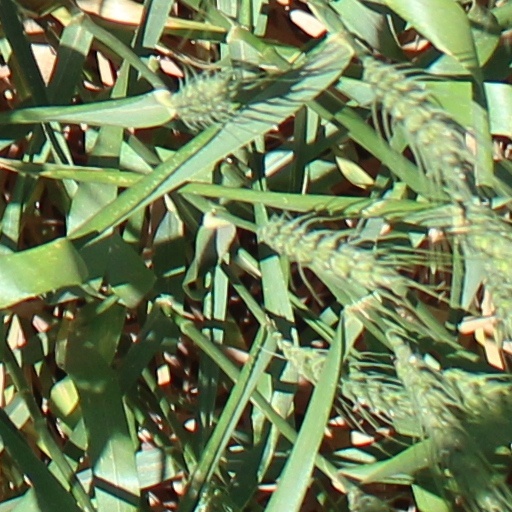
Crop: wheat